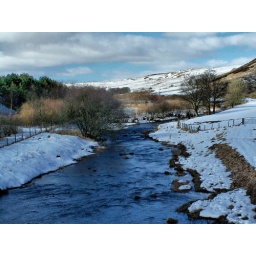
The river Carron viewed from the bridge on the Takmadoon Road, Kilsyth Hills in Central Scotland.